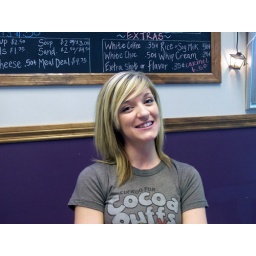
Young girl who sold me a bran muffin every morning at bus station in Spokane, Washington.